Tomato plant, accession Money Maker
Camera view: tilt-top (135 deg); turntable rotation: 210 degrees
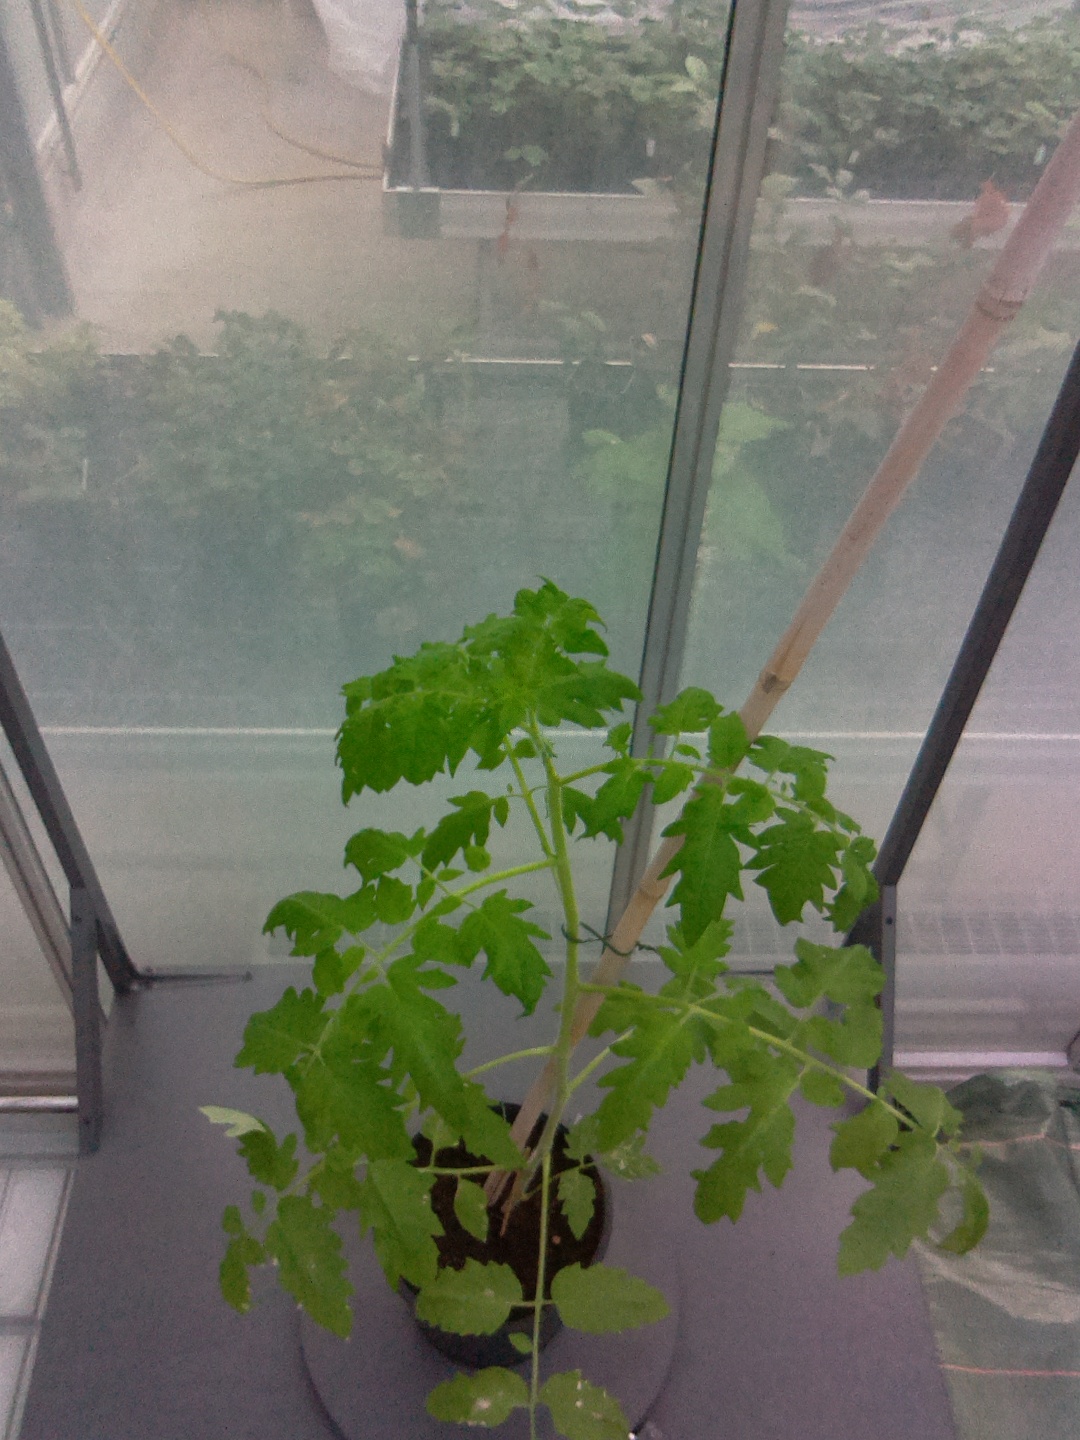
BBCH growth stage 52: 2 inflorescences visible